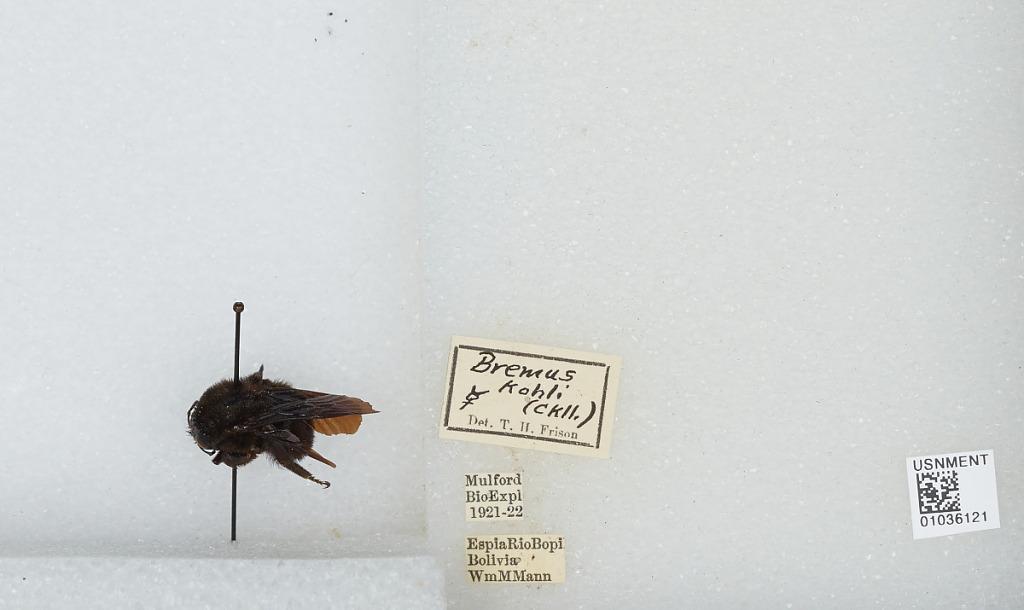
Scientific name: Bombus (Fervidobombus) morio (Swederus)
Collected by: W. Mann
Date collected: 1921--
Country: Bolivia
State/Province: La Paz
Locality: Espia Rio Bopi
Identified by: Frison, T.